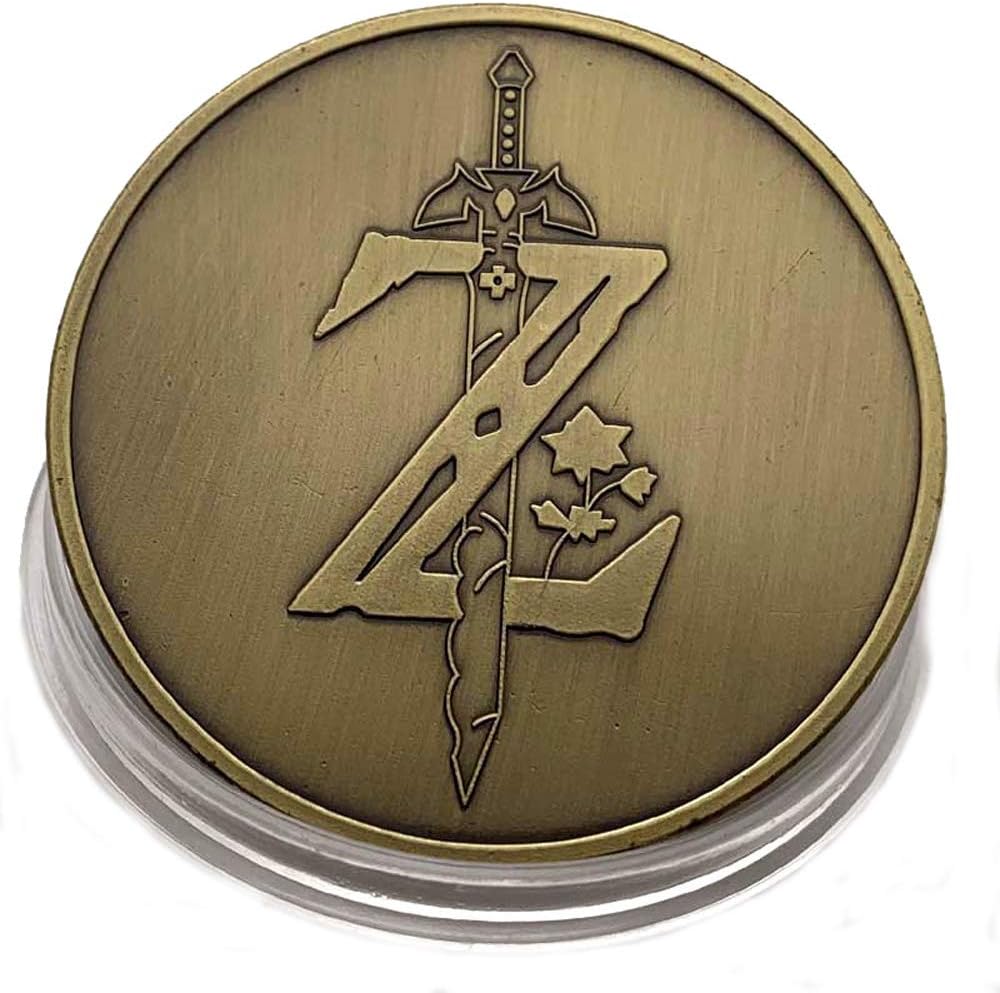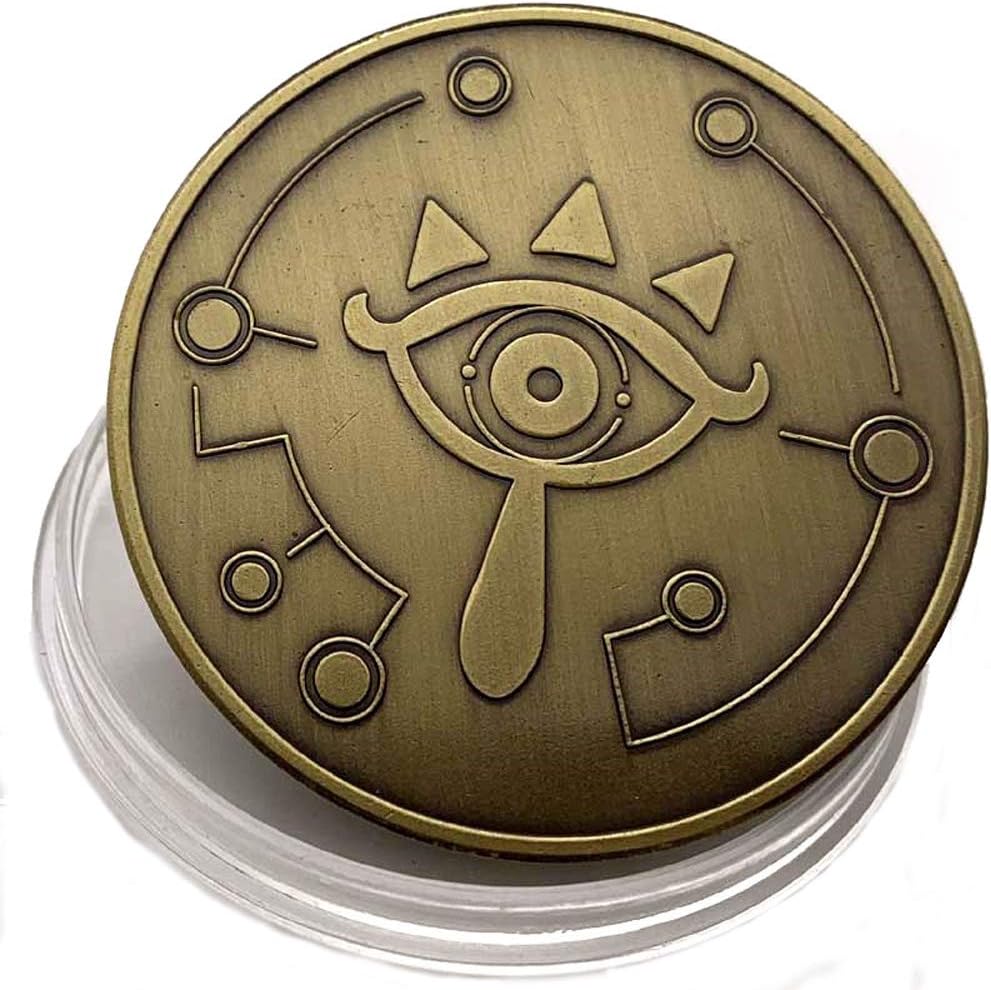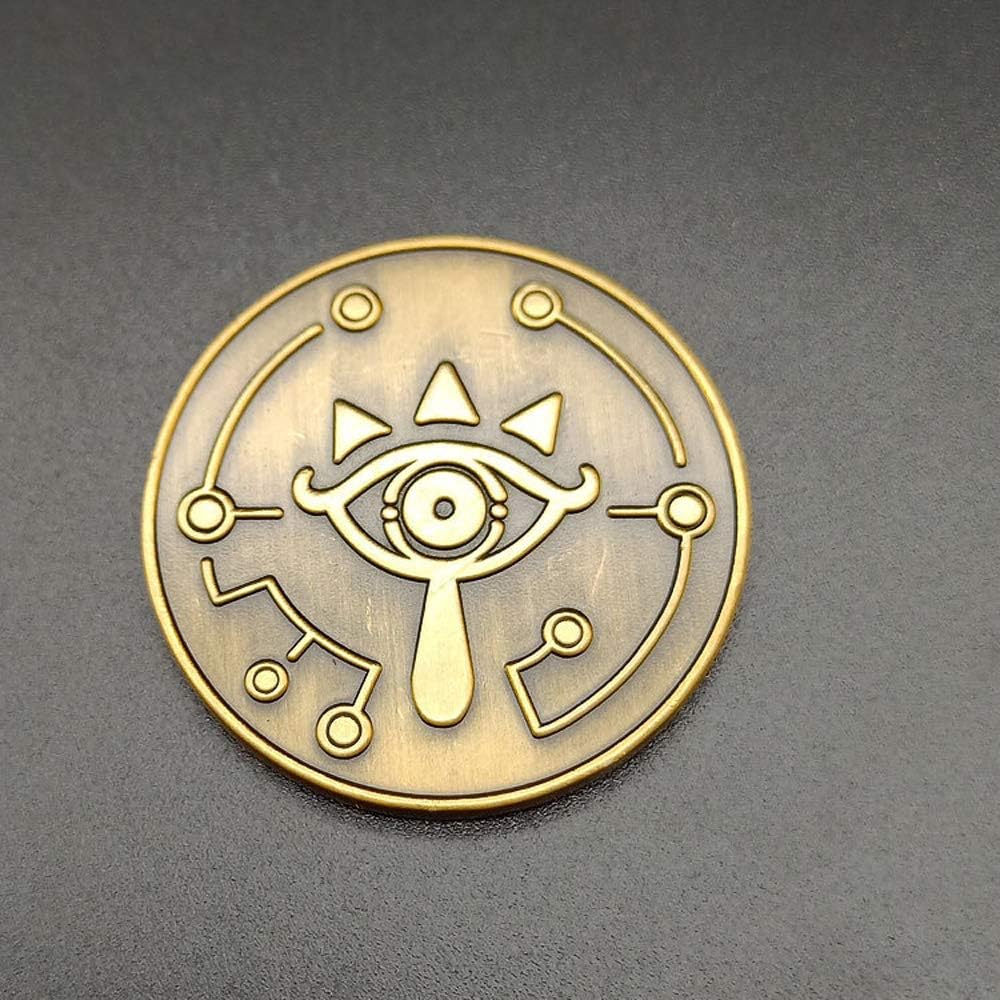
Zelda Breath of The Wild Sheikah Eye Collectible Coin,Bronze
Category: Toys & Games
A must have for BOTW fans, Great collectable for a great game.
Features: Materials:Solid metal bronze coin. | Size: 35mm (1.38 inch) in Diameter, 2.5mm Thick | Package included:1* Solid metal coin with a nice clear plastic protective case | A must have for BOTW fans, Great collectable for a great game.